Morvilliers, Aube

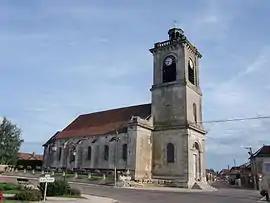
The church in Morvilliers

Morvilliers is a commune in the Aube department in north-central France.